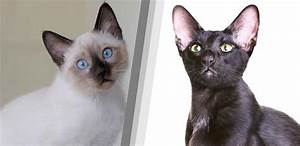
Label: gatto